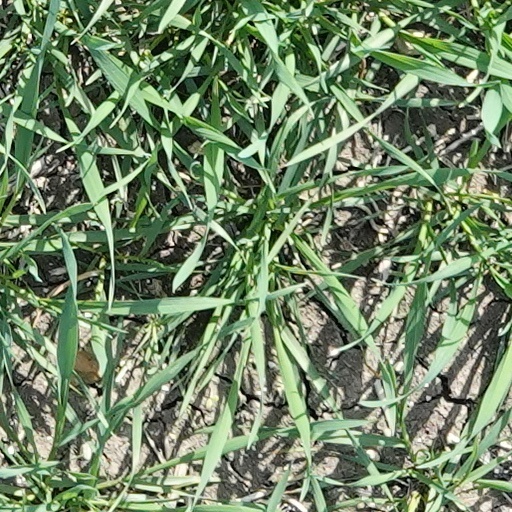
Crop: wheat